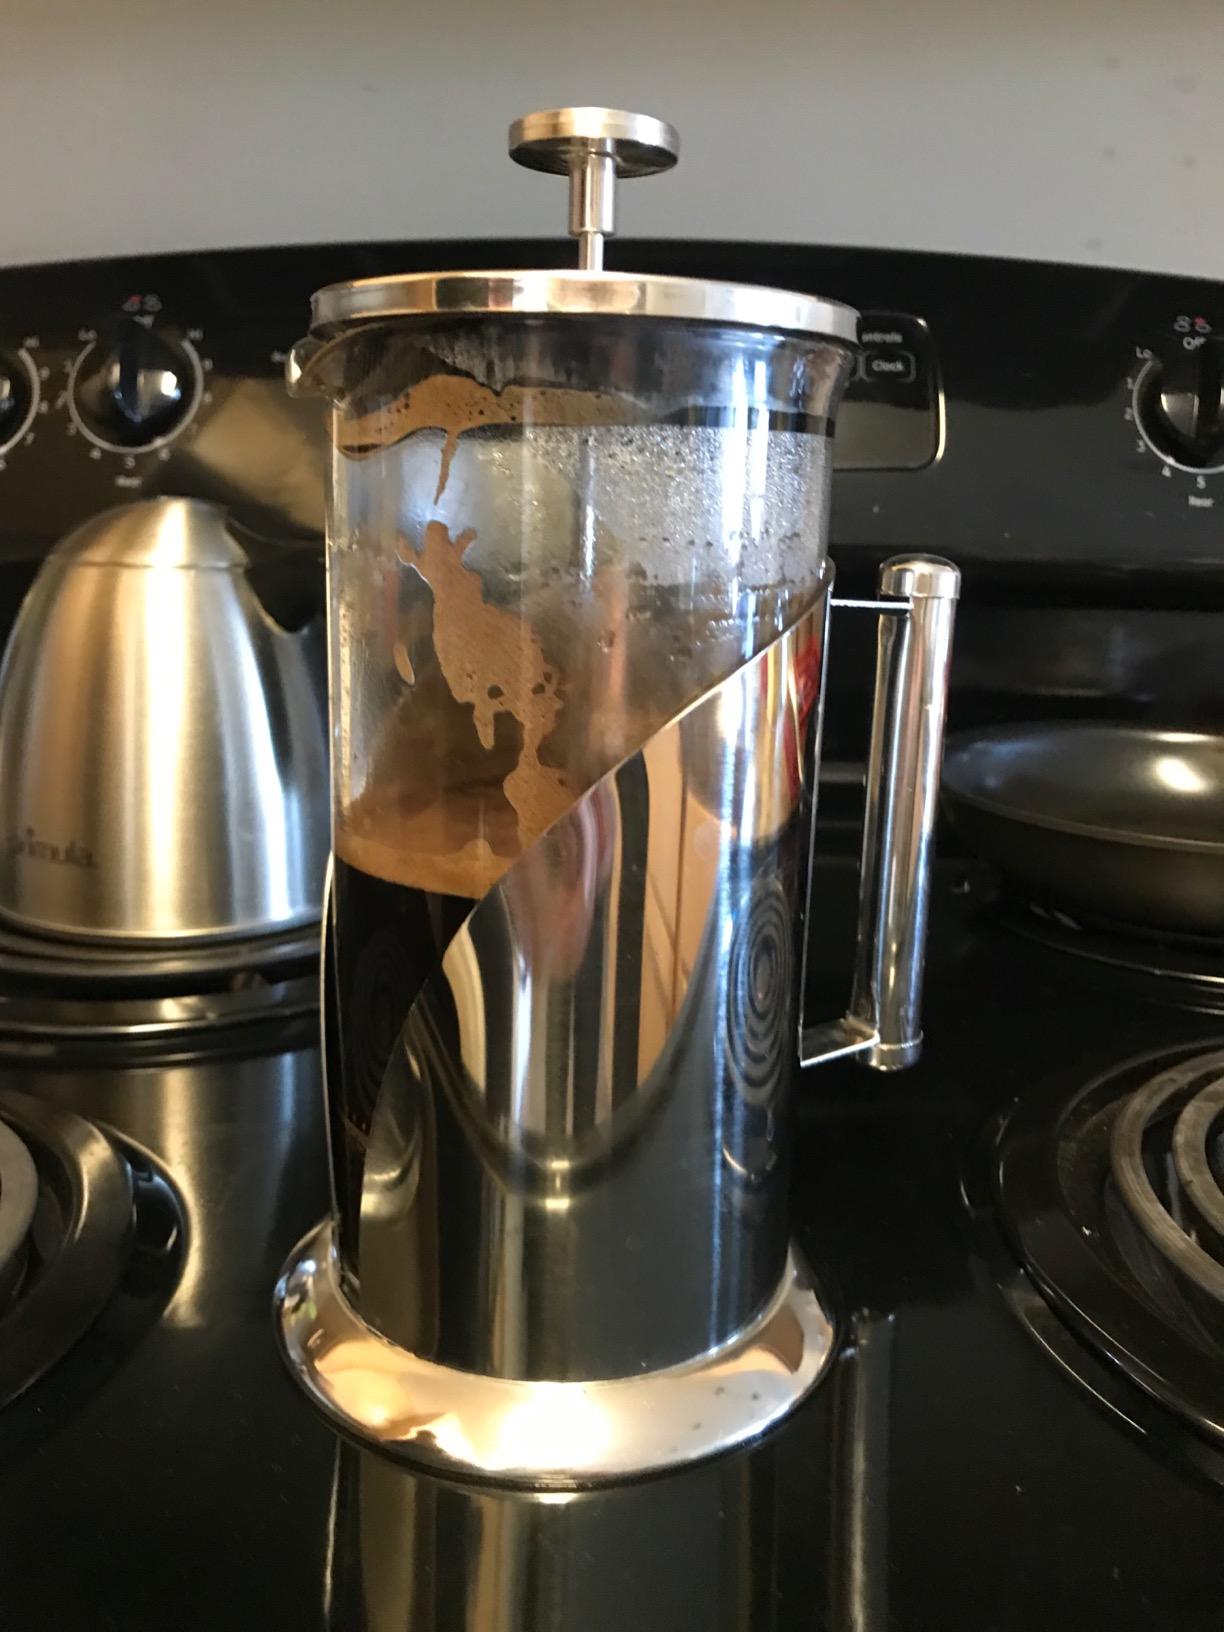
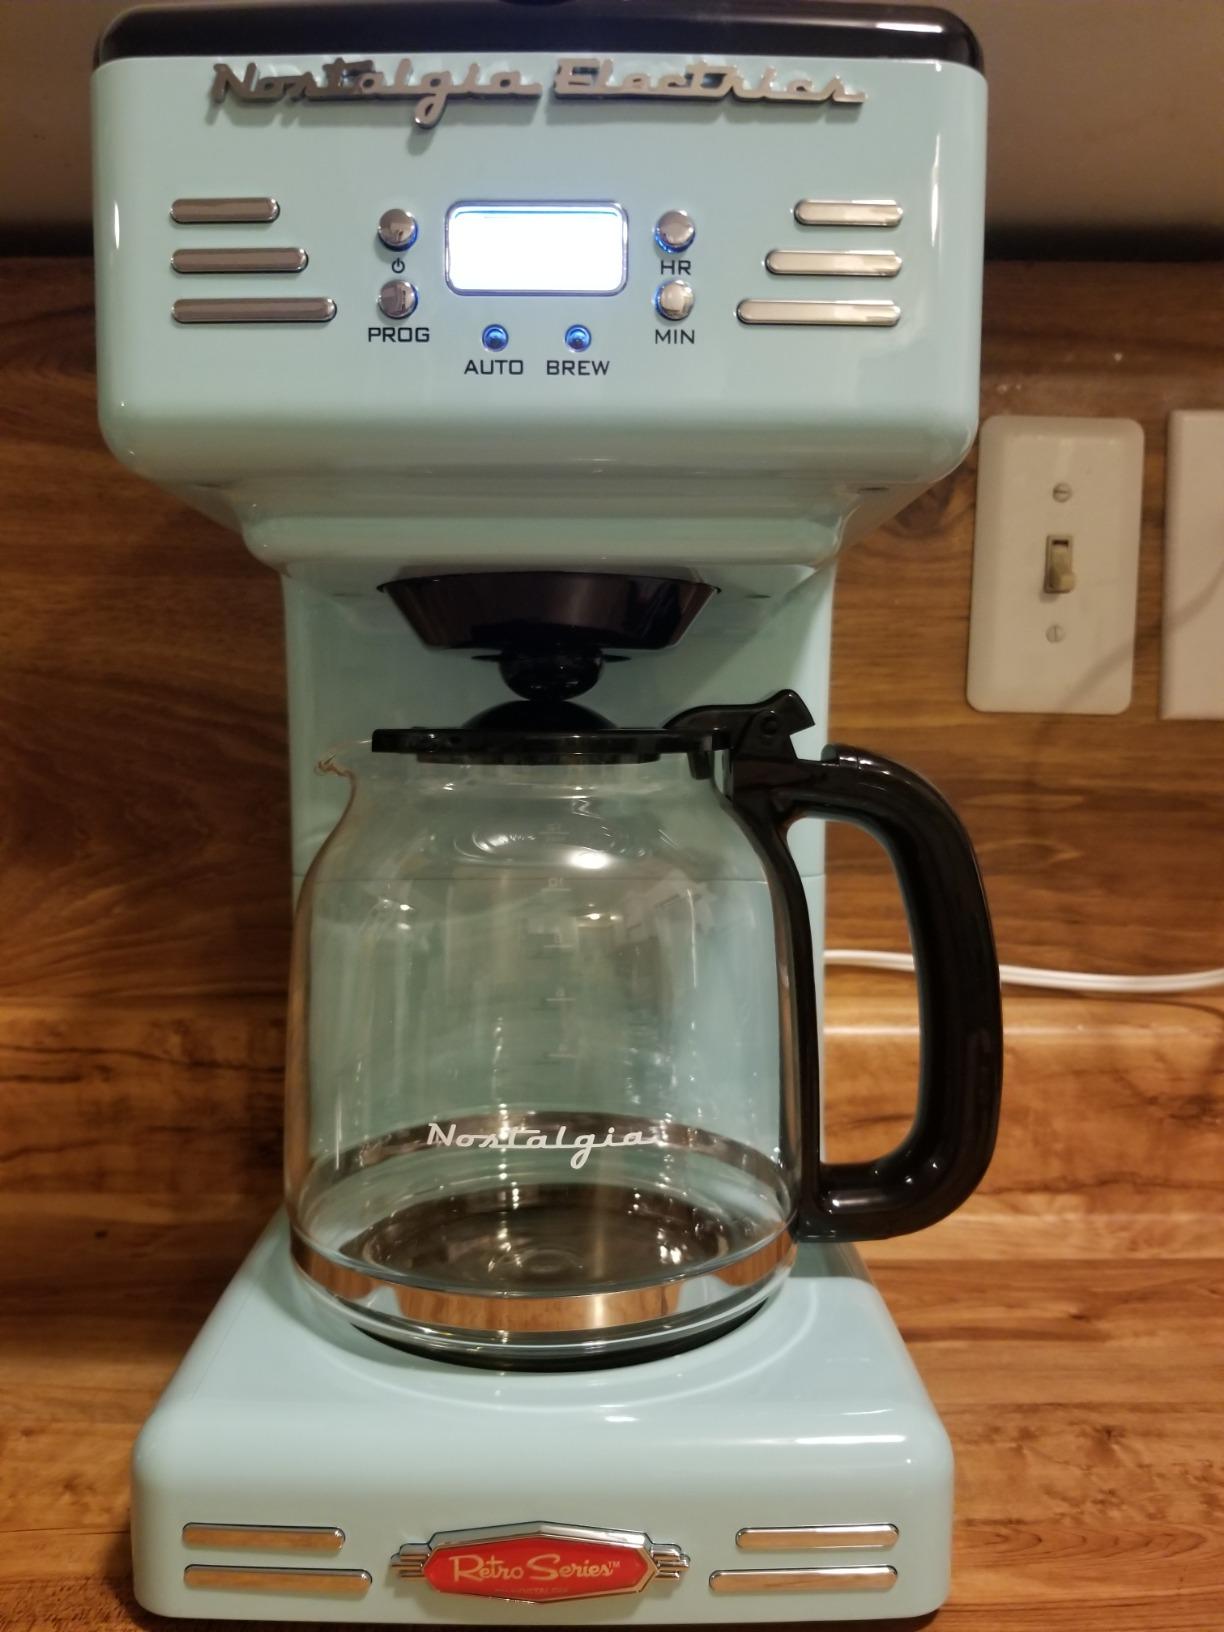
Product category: items_tea
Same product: no